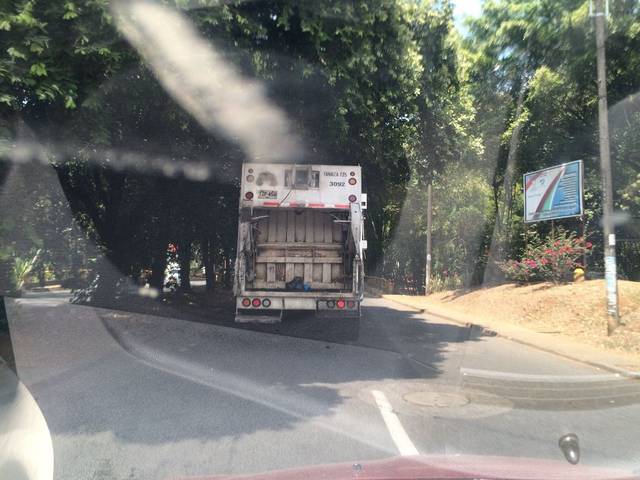
Region: Colombia
Coordinates: 3.369, -76.537